Binghamton Bearcats wrestling

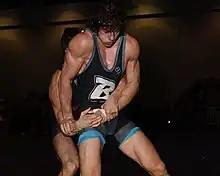
A Binghamton wrestling match in 2017

Binghamton has fielded a college wrestling team since 1969. The team competed on the NCAA Division III level until 1998. The Bearcats moved to Division II in 1999 and Division I in 2002. The wrestling team joined the Eastern Intercollegiate Wrestling Association in July 2013. Previously, it had been an associate member of the Colonial Athletic Association, but conference realignment led the CAA to drop the sport. The rest of Binghamton's intercollegiate teams, except golf, are members of the America East Conference. The Bearcats have had four All-American wrestlers (Josh Patterson 7th, Justin Lister 4th, Nick Gwiazdowski 8th, Donald Vinson 3rd) since joining Division I and had 25 All-Americans in Divisions II and III.